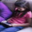
Label: girl